Colcombe Castle

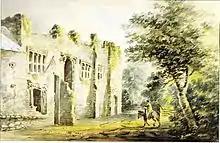
"Colecombe Castle", watercolour by Rev. John Swete dated 27 January 1795. Swete wrote: "Standing by the door of (the farmhouse) I took the...sketch which will give some notion of the front and which seems to have been the principal one with an aspect to the west...(with) Colyton to the left". Devon Record Office 564M/F7/77

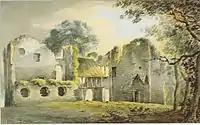
"Inside of Colecombe Castle", watercolour by Rev. John Swete dated 26 January 1795. Devon Record Office 564M/F7/73

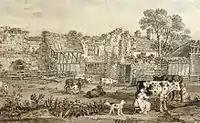
Drawing of remains of Colcombe Castle, by James Ward (1769-1859), apparently from the same viewpoint as the Swete watercolour of 26/1/1795

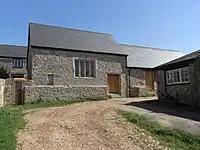
Surviving ancient building formerly part of Colcombe Castle, situated today in the yard of Colcombe Abbey Farm, facing main farmhouse

Colcombe Castle was a castle or fortified house situated about a north of the town of Colyton in East Devon, England.